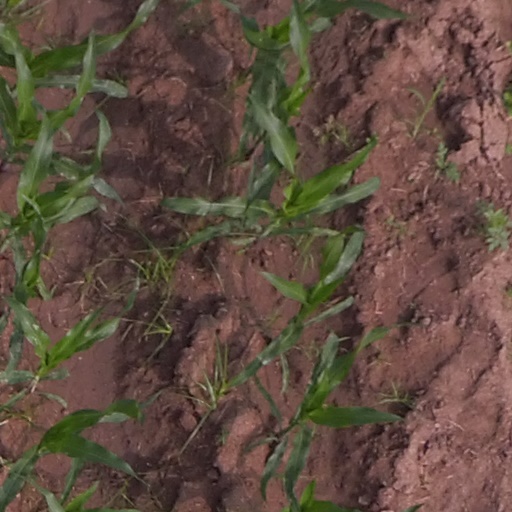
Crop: maize; corn